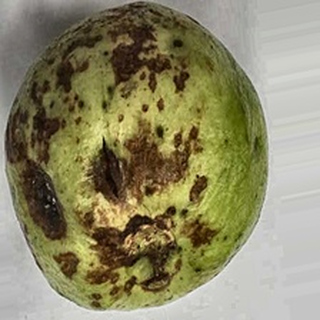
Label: guava_anthracnose